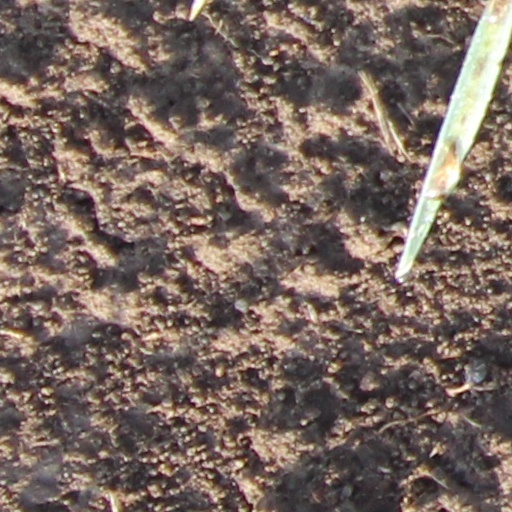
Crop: wheat